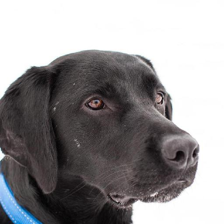
Label: animals